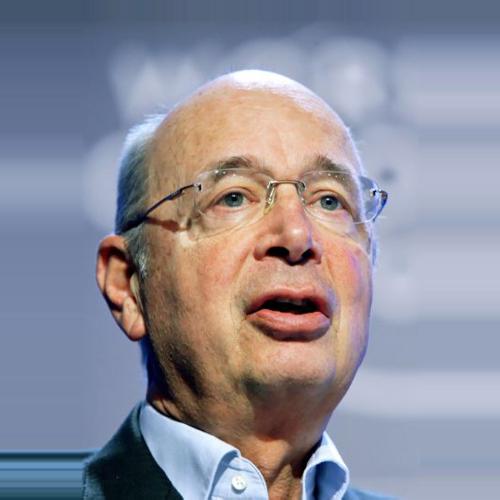
Age: 68